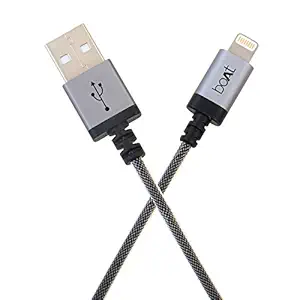
boAt LTG 500 Apple MFI Certified for iPhone
Category: Computers&Accessories
Price: 849 (list price: 999)
Rating: 4.1 (6,736 ratings)
About this product: Compatible with Apple iPhone 6/ 6 Plus, 5S/5C/5, iPad Air 1/2, iPad2/3/4, iPad Mini 1/2/3, iPad Retina and iPod Touch|Spaceship grade aluminium cable casing ensures long-lasting durability and reliable charging|Metal braided heavy-duty cable skin, is stress and stretch resistant, protects against day-to-day wear and tear|Provides up to 2.4A data transfer and high-speed charging|Length: 2M